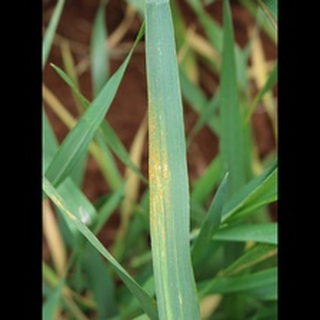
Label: wheat_brown_rust